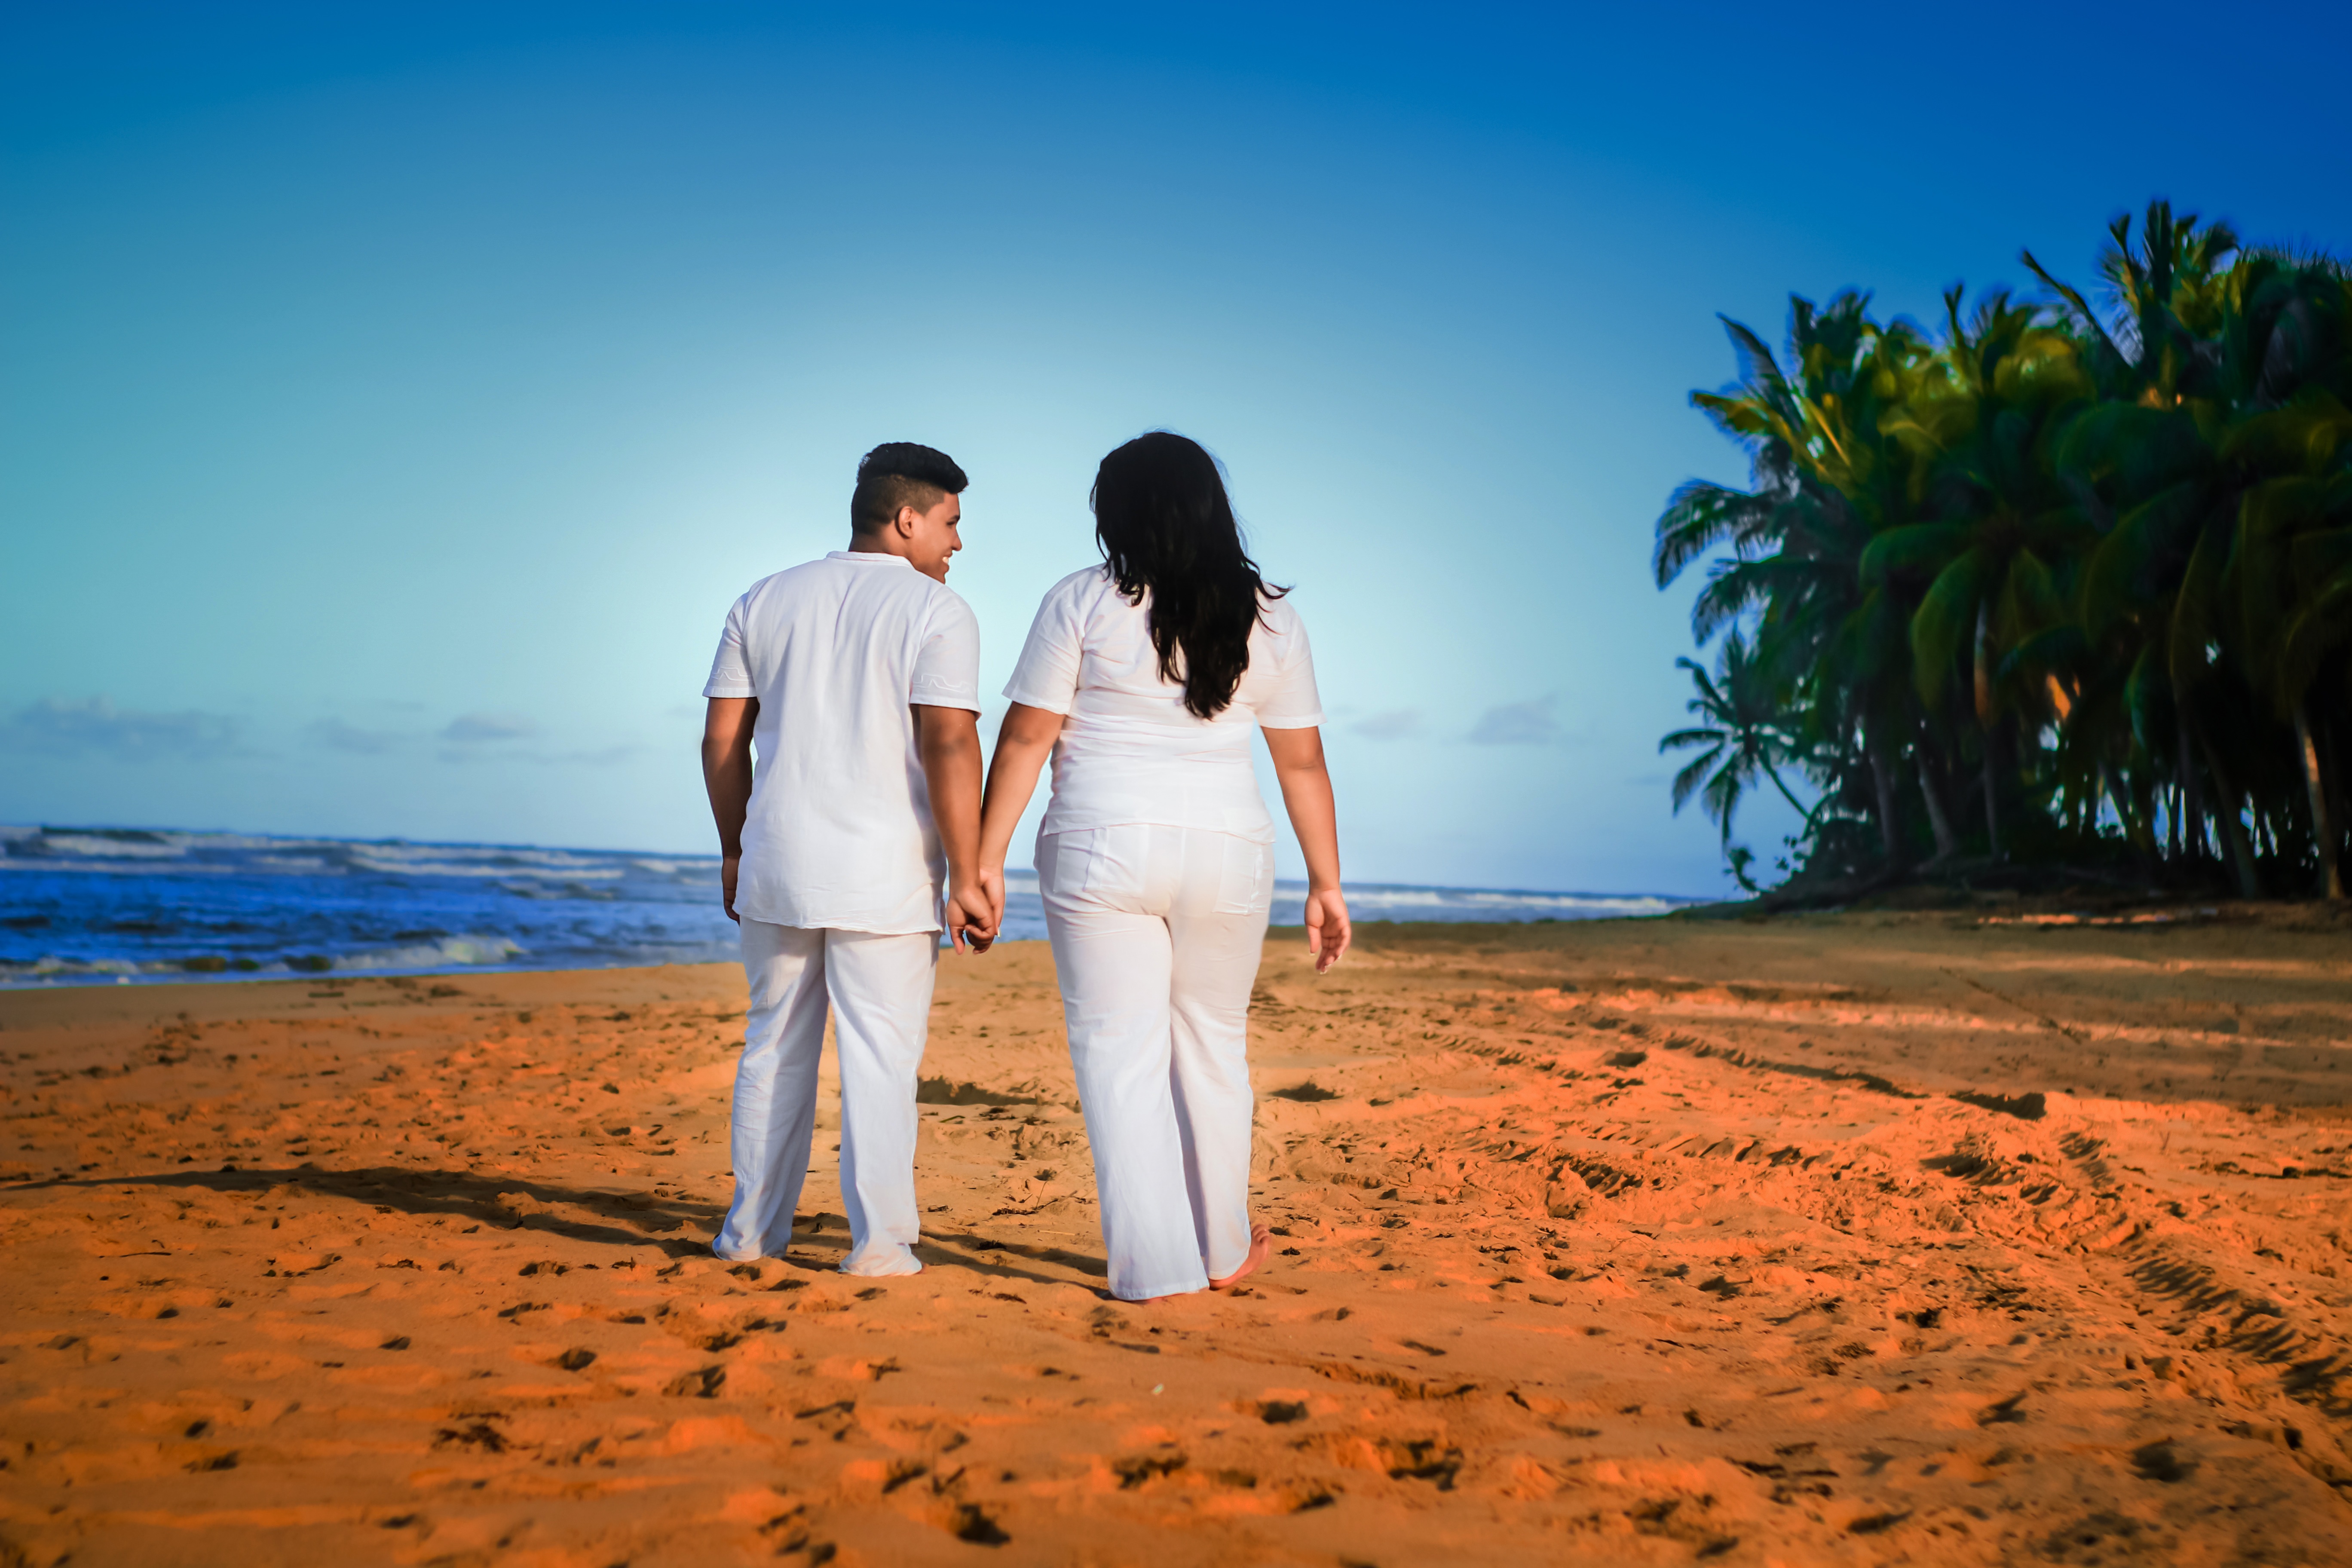
hand, beach, landscape, sea, sky, white, bridge, vacation, love, park, kiss, romance, romantic, commitment, wedding, bride, married, marriage, roses, ceremony, happy, happiness, photograph, lovers, beautiful, event, photoshoot, dominican republic, complicity, bella, marry, romantico, grooms, happy couple, interaction, newlyweds, omar medina films, santo domingo, embracing each other, nuptials, newly married, seized of hand, karlina rivera